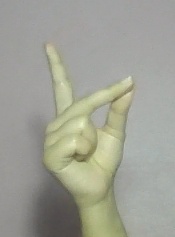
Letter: ta